Answer in natural language. Is Doorway (marked A) in front of black glossy countertop (marked B)? Choose between the following options: yes or no
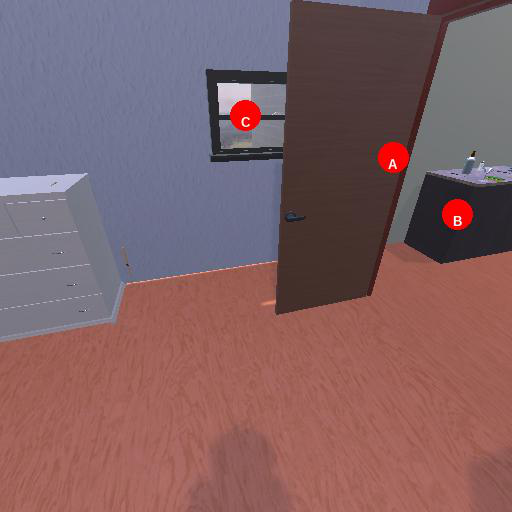
<answer>yes</answer>